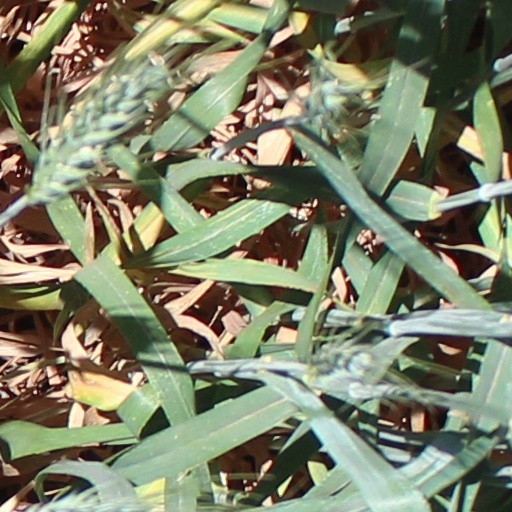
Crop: wheat